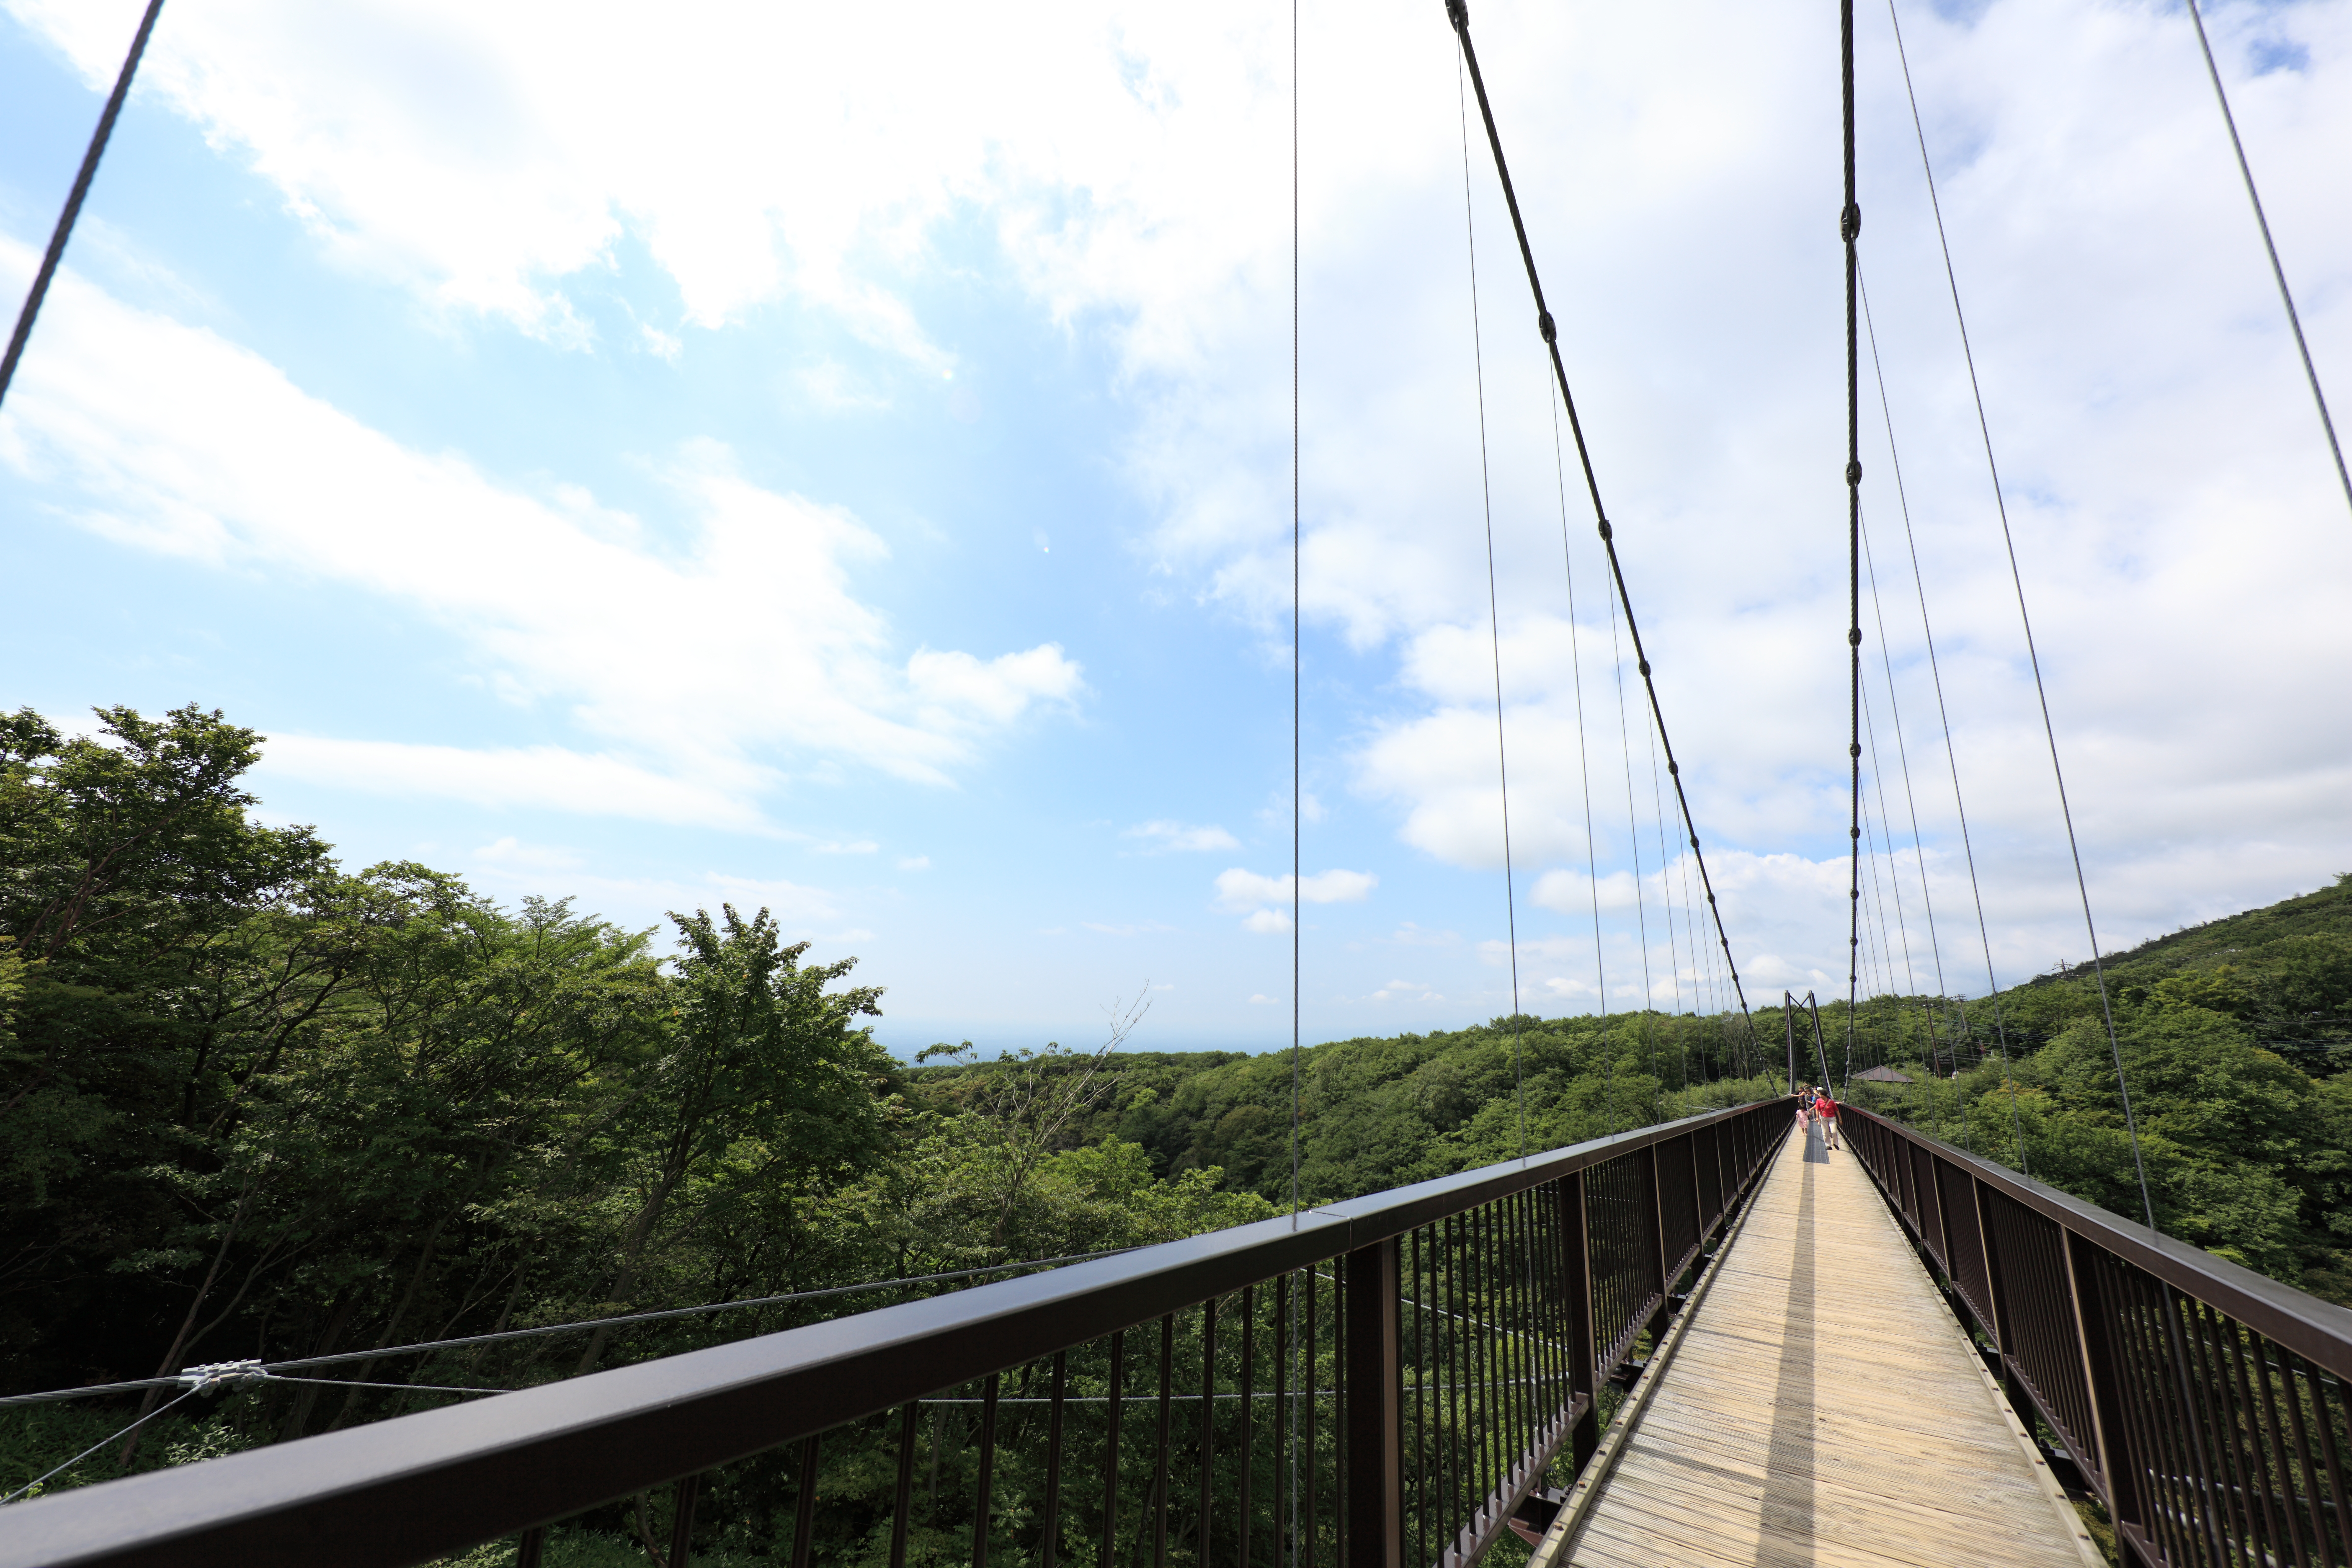
bridge, suspension bridge, line, high, mast, suspension, tochigi, 5d, hires, markii, hi, res, resolution, nasu, tsutsujitsuribashi, cable stayed bridge, nonbuilding structure